Lviv

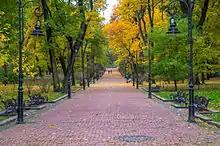
Ivan Franko Park

Popular throughout Poland was the Comic Lwów Wave a cabaret-revue with musical pieces. Jewish artists contributed a great part to this artistic activity. Composers such as Henryk Wars, songwriters Emanuel Szlechter and Wiktor Budzyński, the actor Mieczysław Monderer and Adolf Fleischer (""Aprikosenkranz und Untenbaum"") worked in Lviv. The most notable stars of the shows were Henryk Vogelfänger and Kazimierz Wajda who appeared together as the comic duo "Szczepko and Tońko" and were similar to Laurel and Hardy.